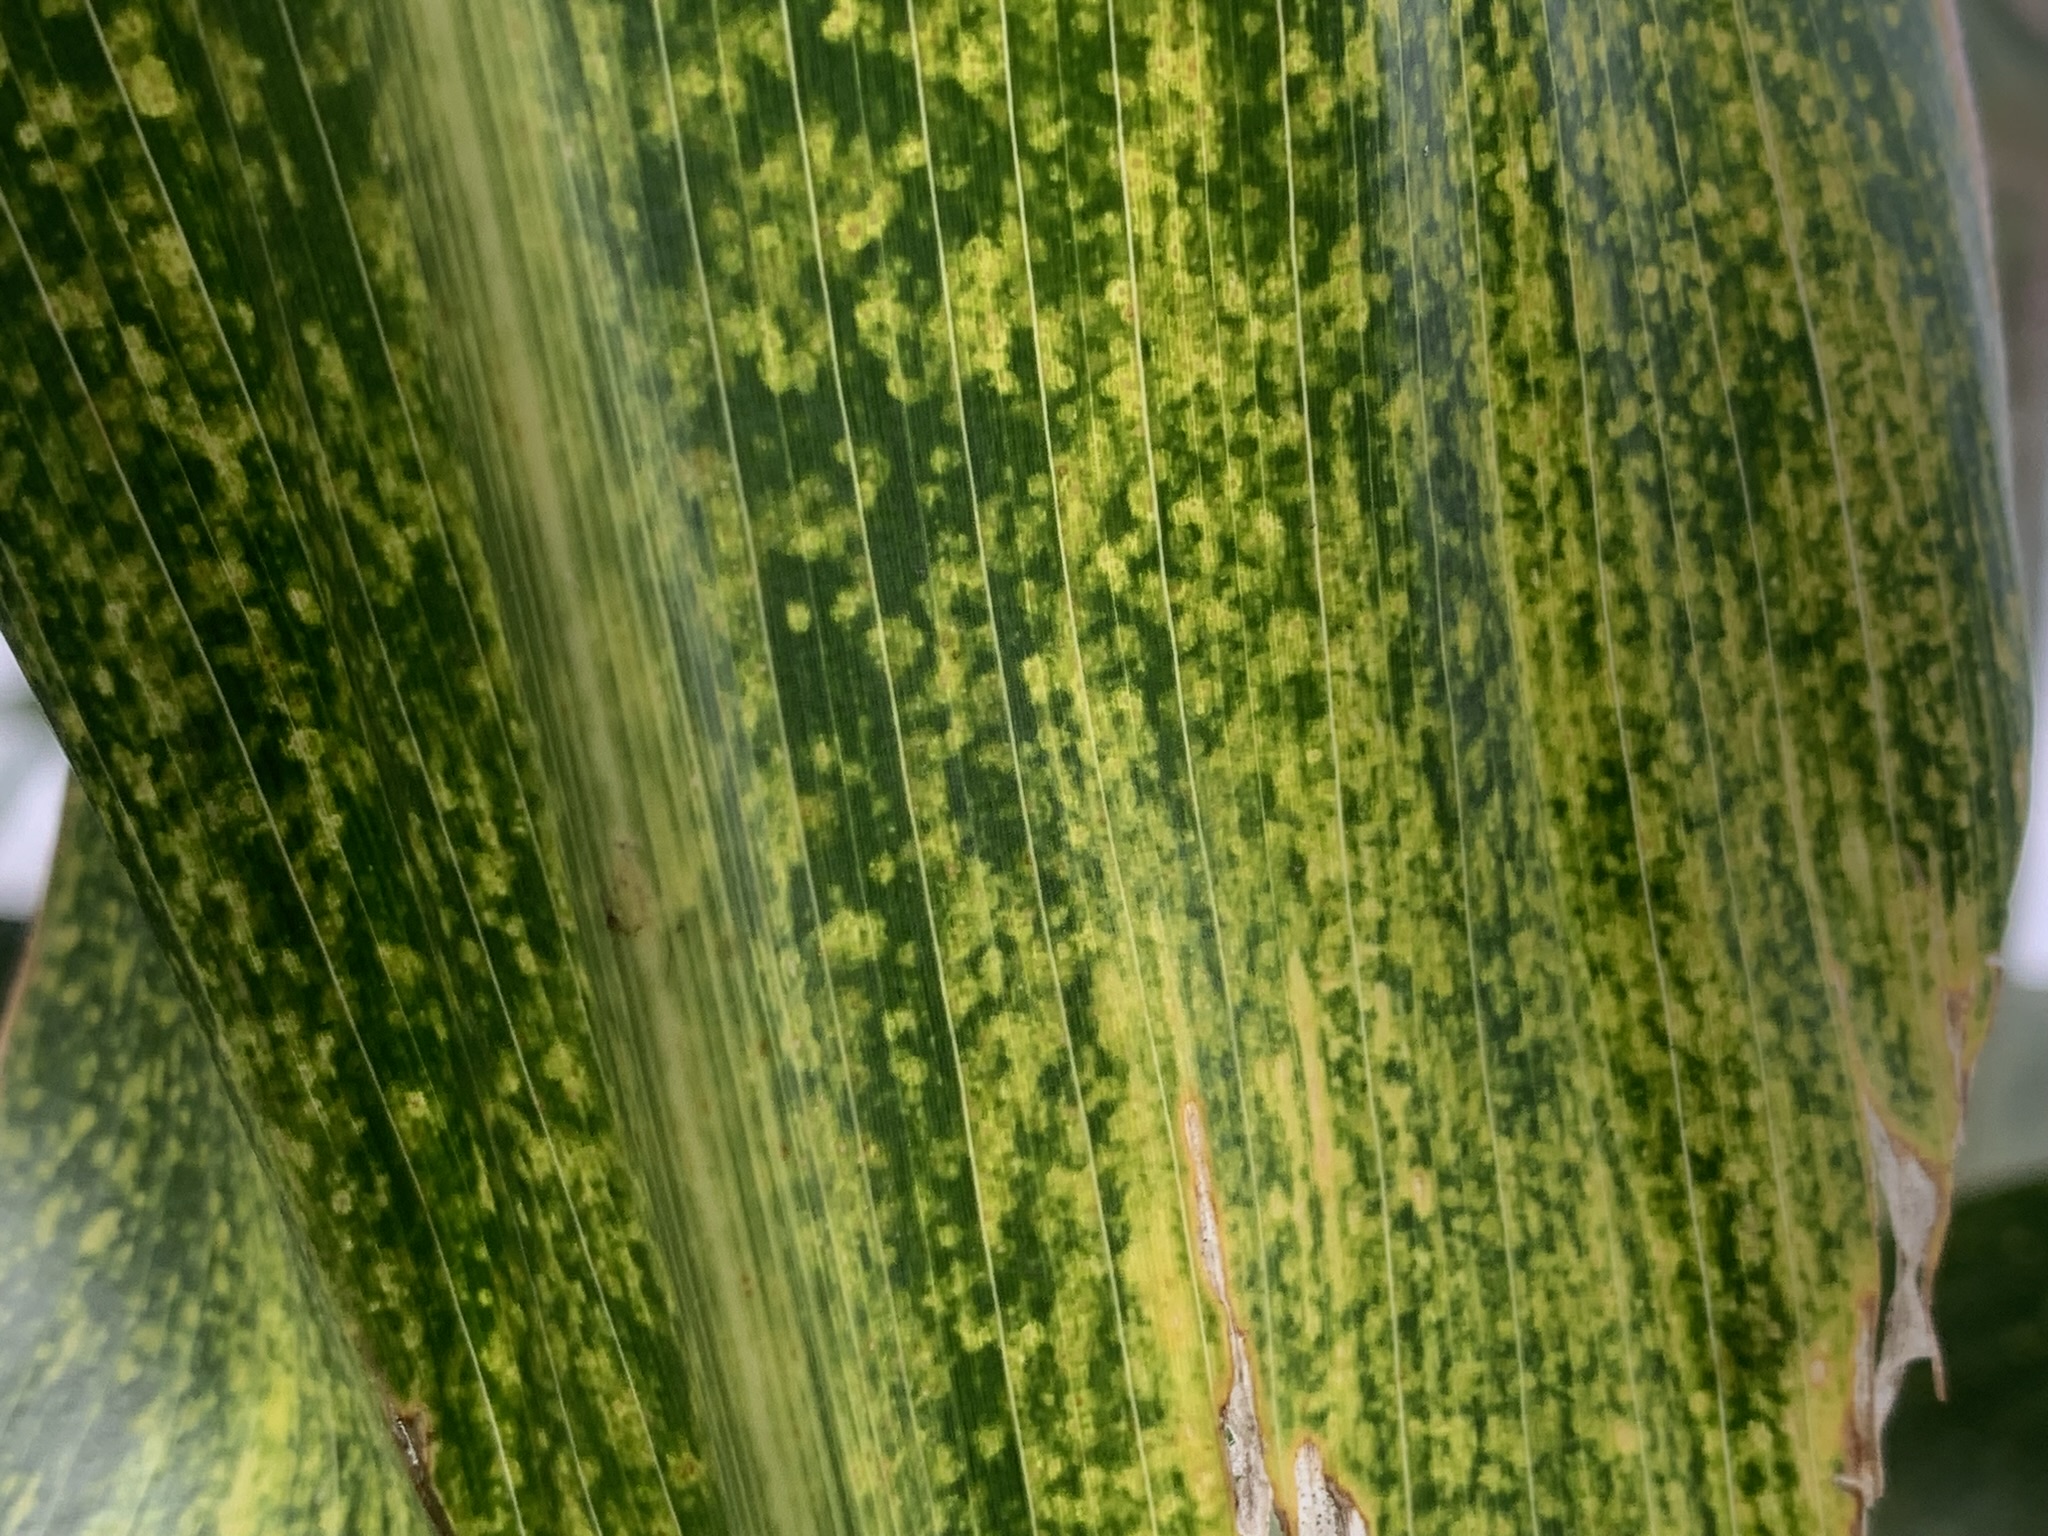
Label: MLN